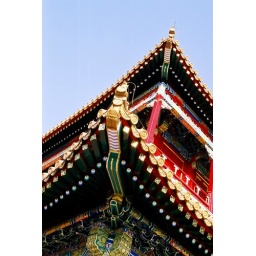
A colorful roof in the Forbidden City, Beijing. Taken with a Pentax ME and SMC Pentax-M 50mm f/1.4 lens.